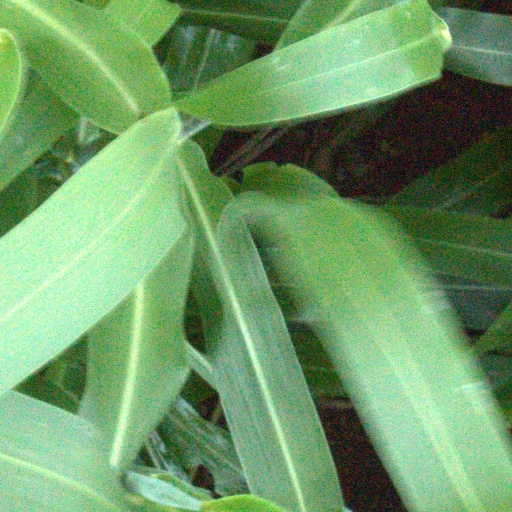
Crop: sorghum